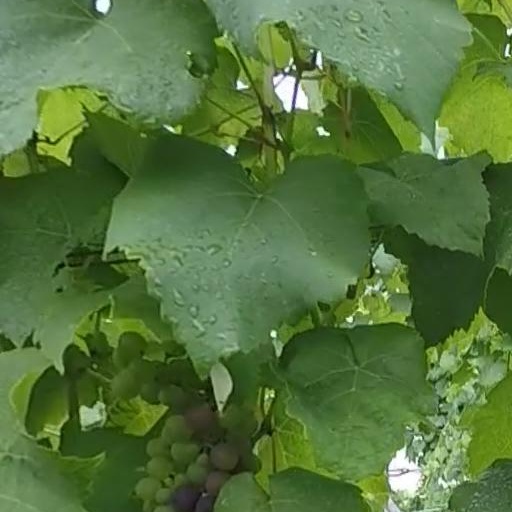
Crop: grape